Bridegroom

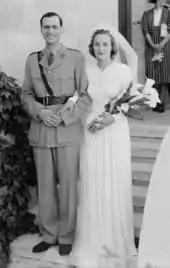

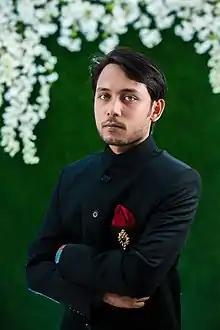
Modern Bangladeshi bridegroom

A bridegroom (often shortened to groom) is a man who is about to be married or who is newlywed.